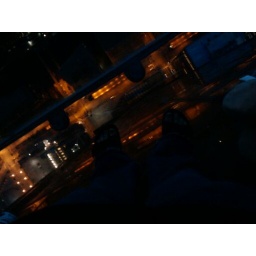
I was standing on a pane of glass over the street below